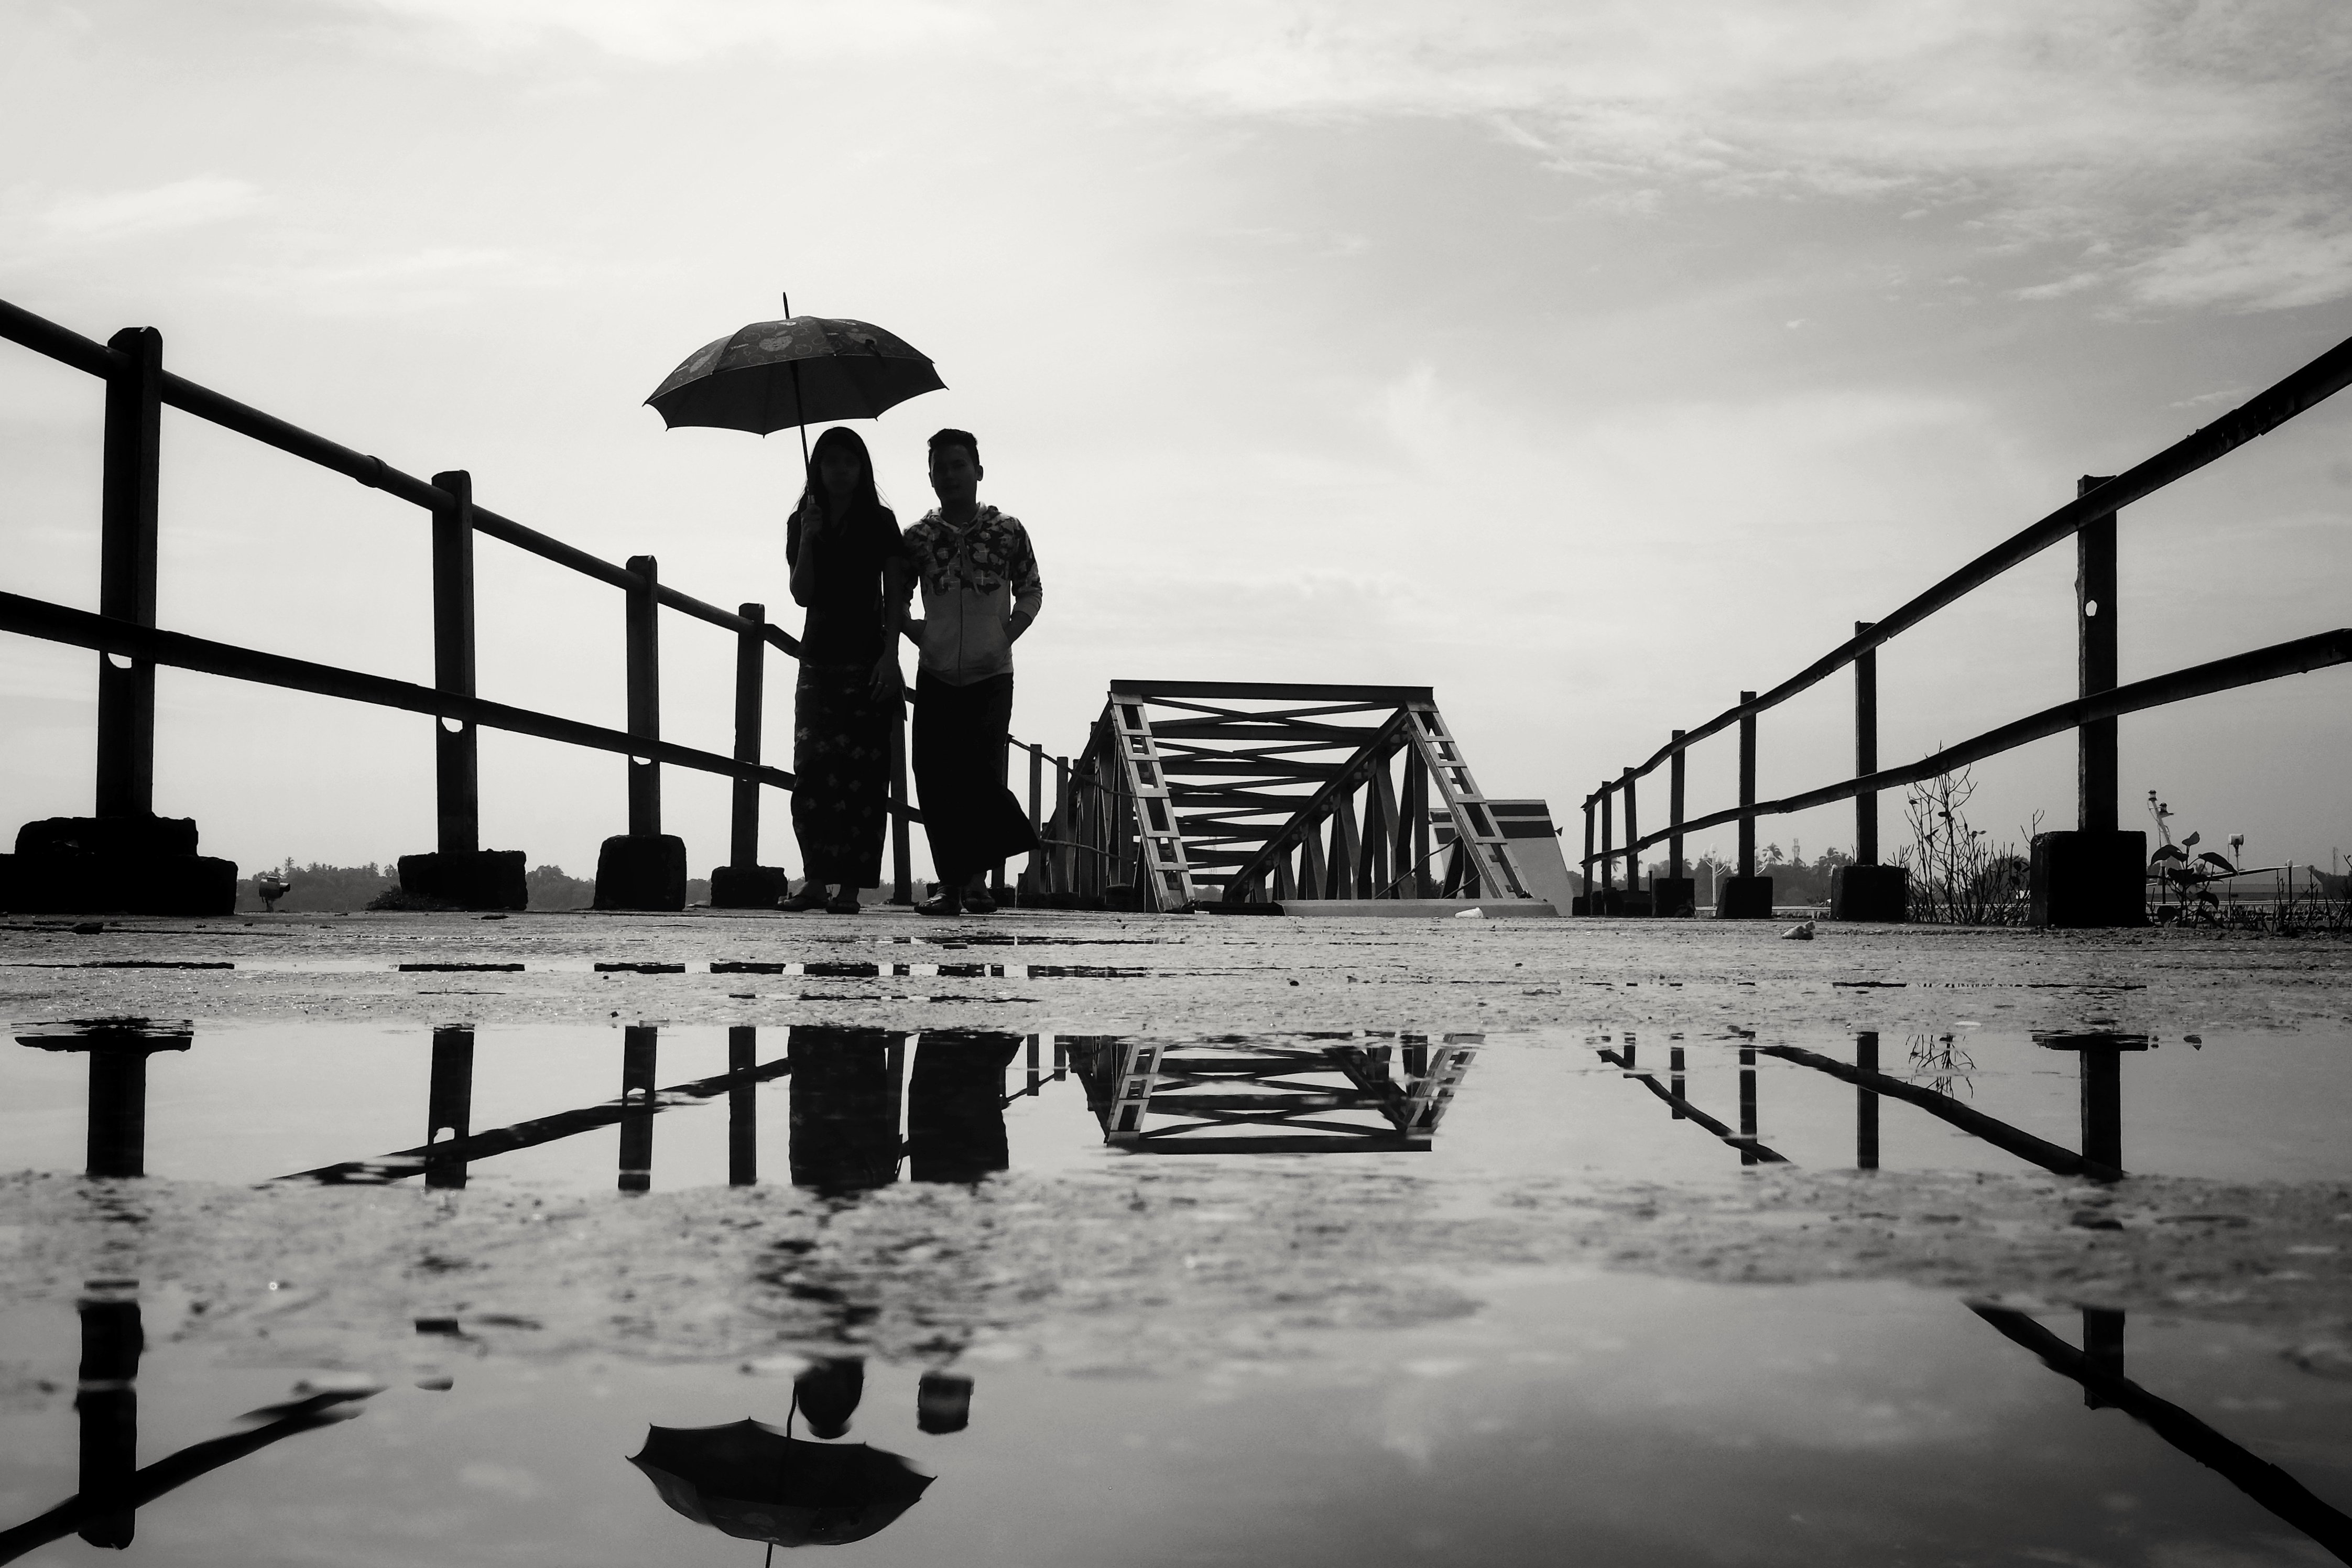
water, black and white, photography, pier, reflection, black, monochrome, photograph, shape, monochrome photography